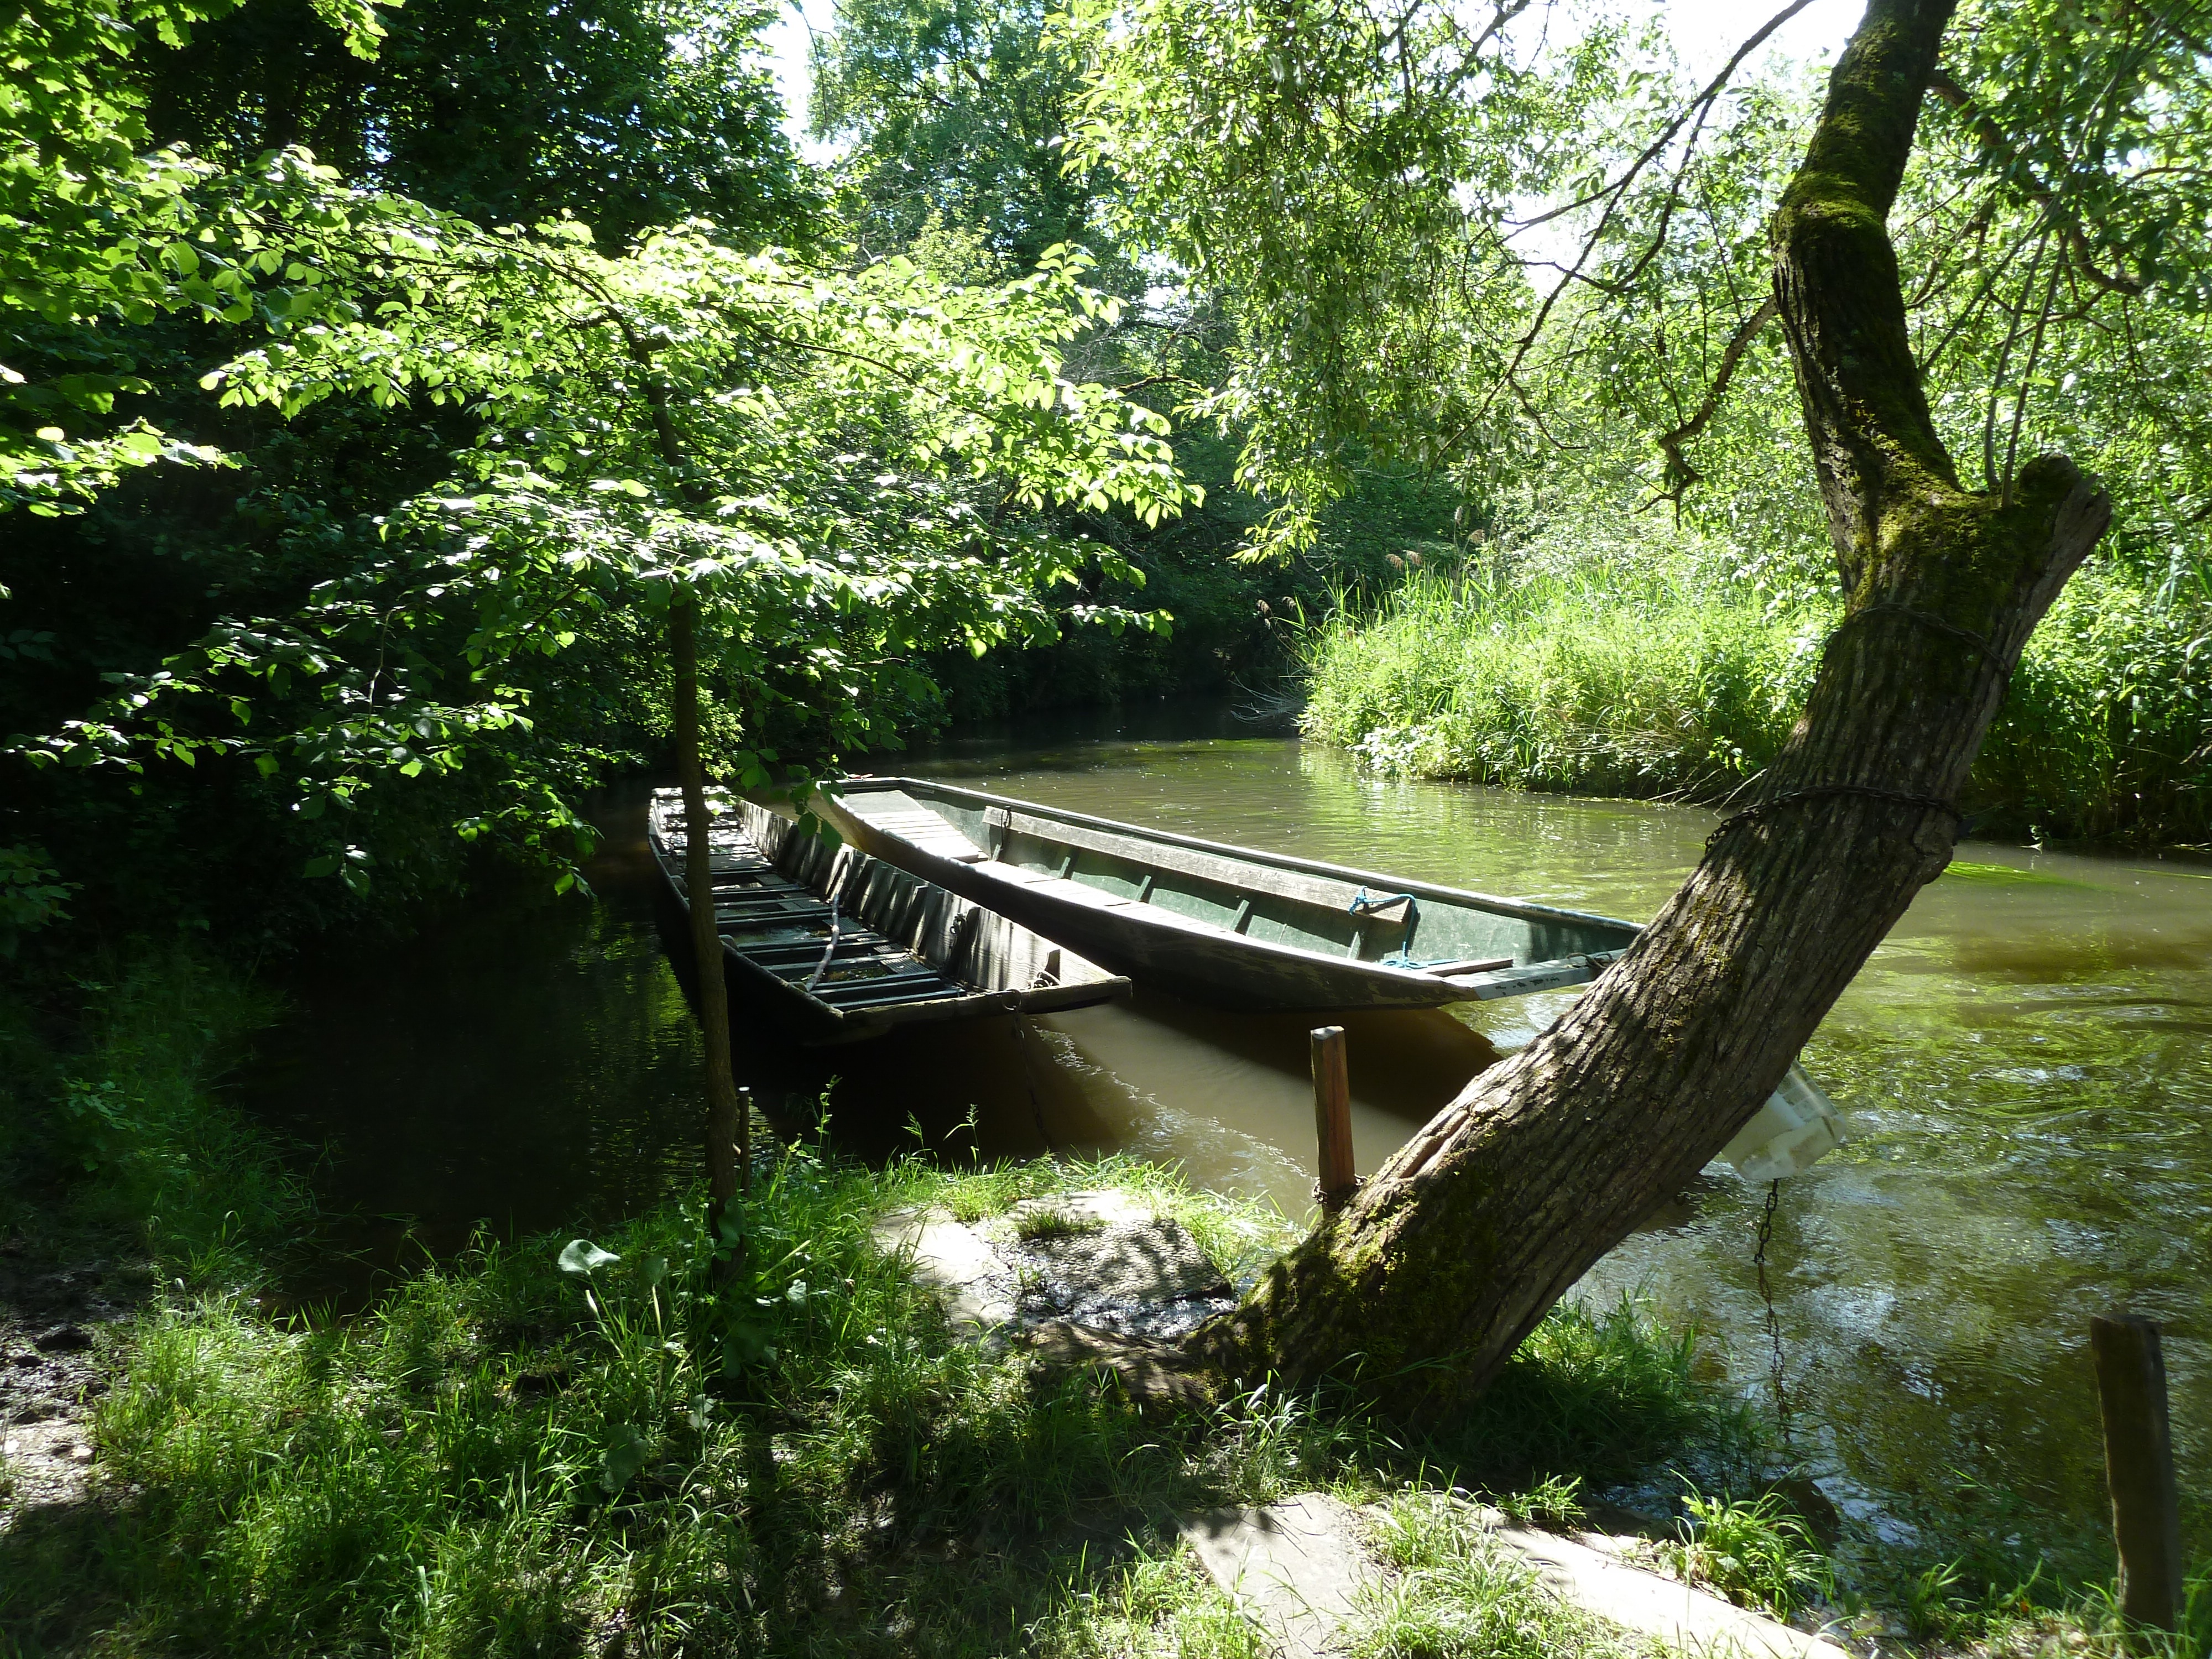
tree, water, river, canoe, pond, boot, stream, jungle, garden, waterway, woodland, mood, kahn, old rhine, bayou, deaf pour